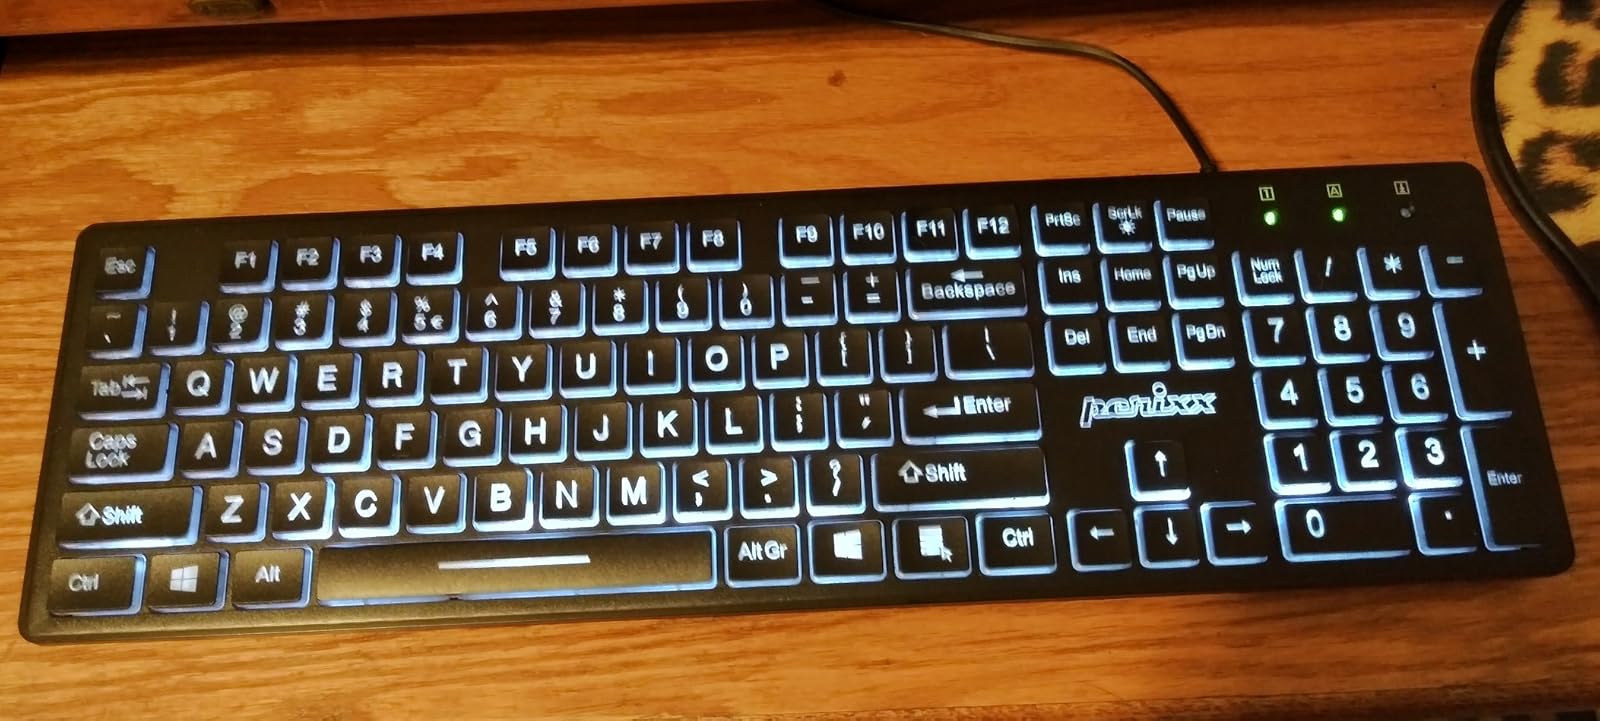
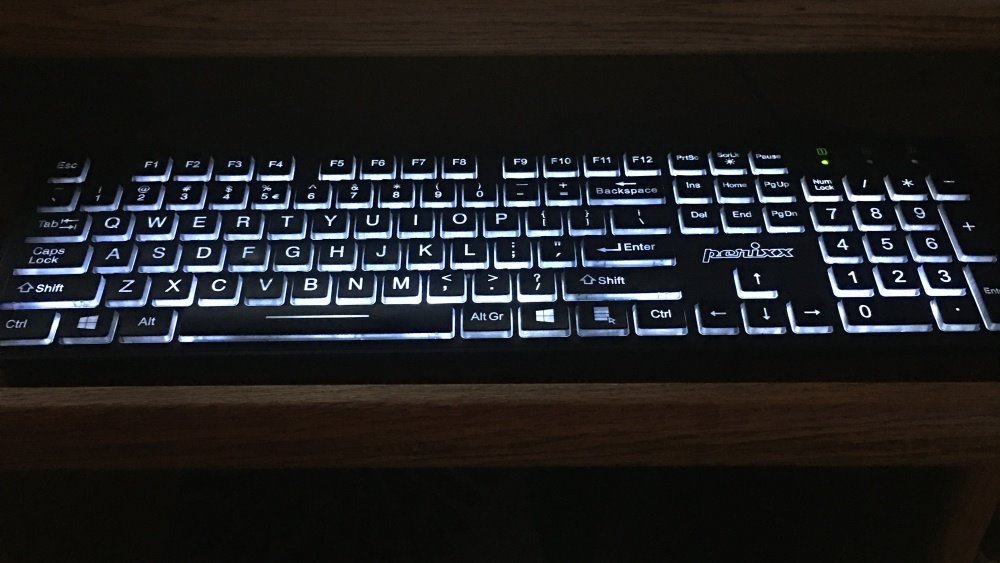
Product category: keyboard
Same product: yes